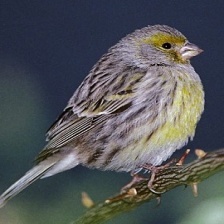
Species: CANARY
Scientific name: SERINUS CANARIA DOMESTICA